Jack Best (rugby union)

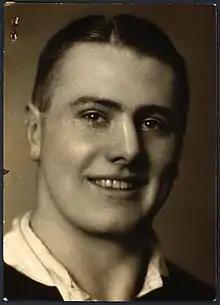
John in 1935

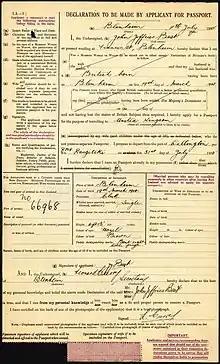
John Jeffries Best passport application (1935)

John Jeffries Best (19 March 1914 – 25 May 1994) was a New Zealand rugby union player. A loose forward, Best represented , , and at a provincial level. He was a member of the New Zealand national side, the All Blacks, on their 1935–36 tour of the British Isles and Canada but broke his collarbone in his first game and only played in six matches on the tour, and did not appear in any of the test matches.